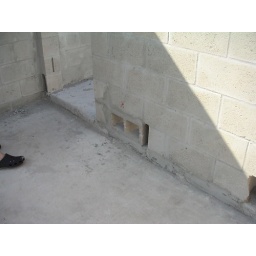
First floor going up &amp;amp; the river in the preserve.